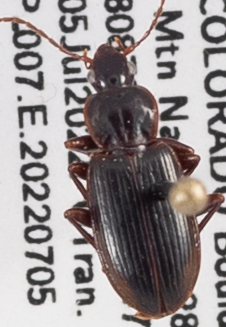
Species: Calathus advena
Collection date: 2022-07-05
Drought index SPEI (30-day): -0.638
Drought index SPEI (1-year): -1.28
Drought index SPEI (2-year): -1.28